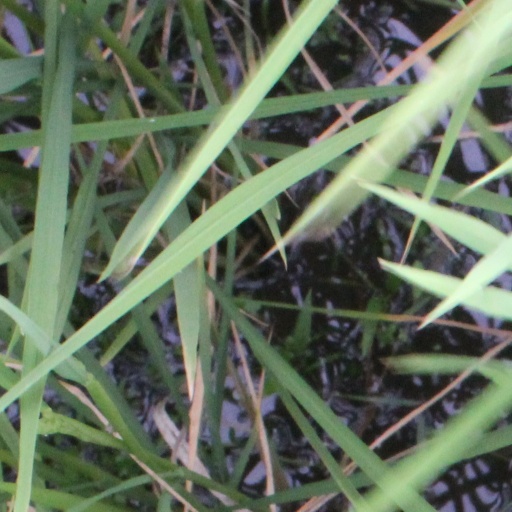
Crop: rice